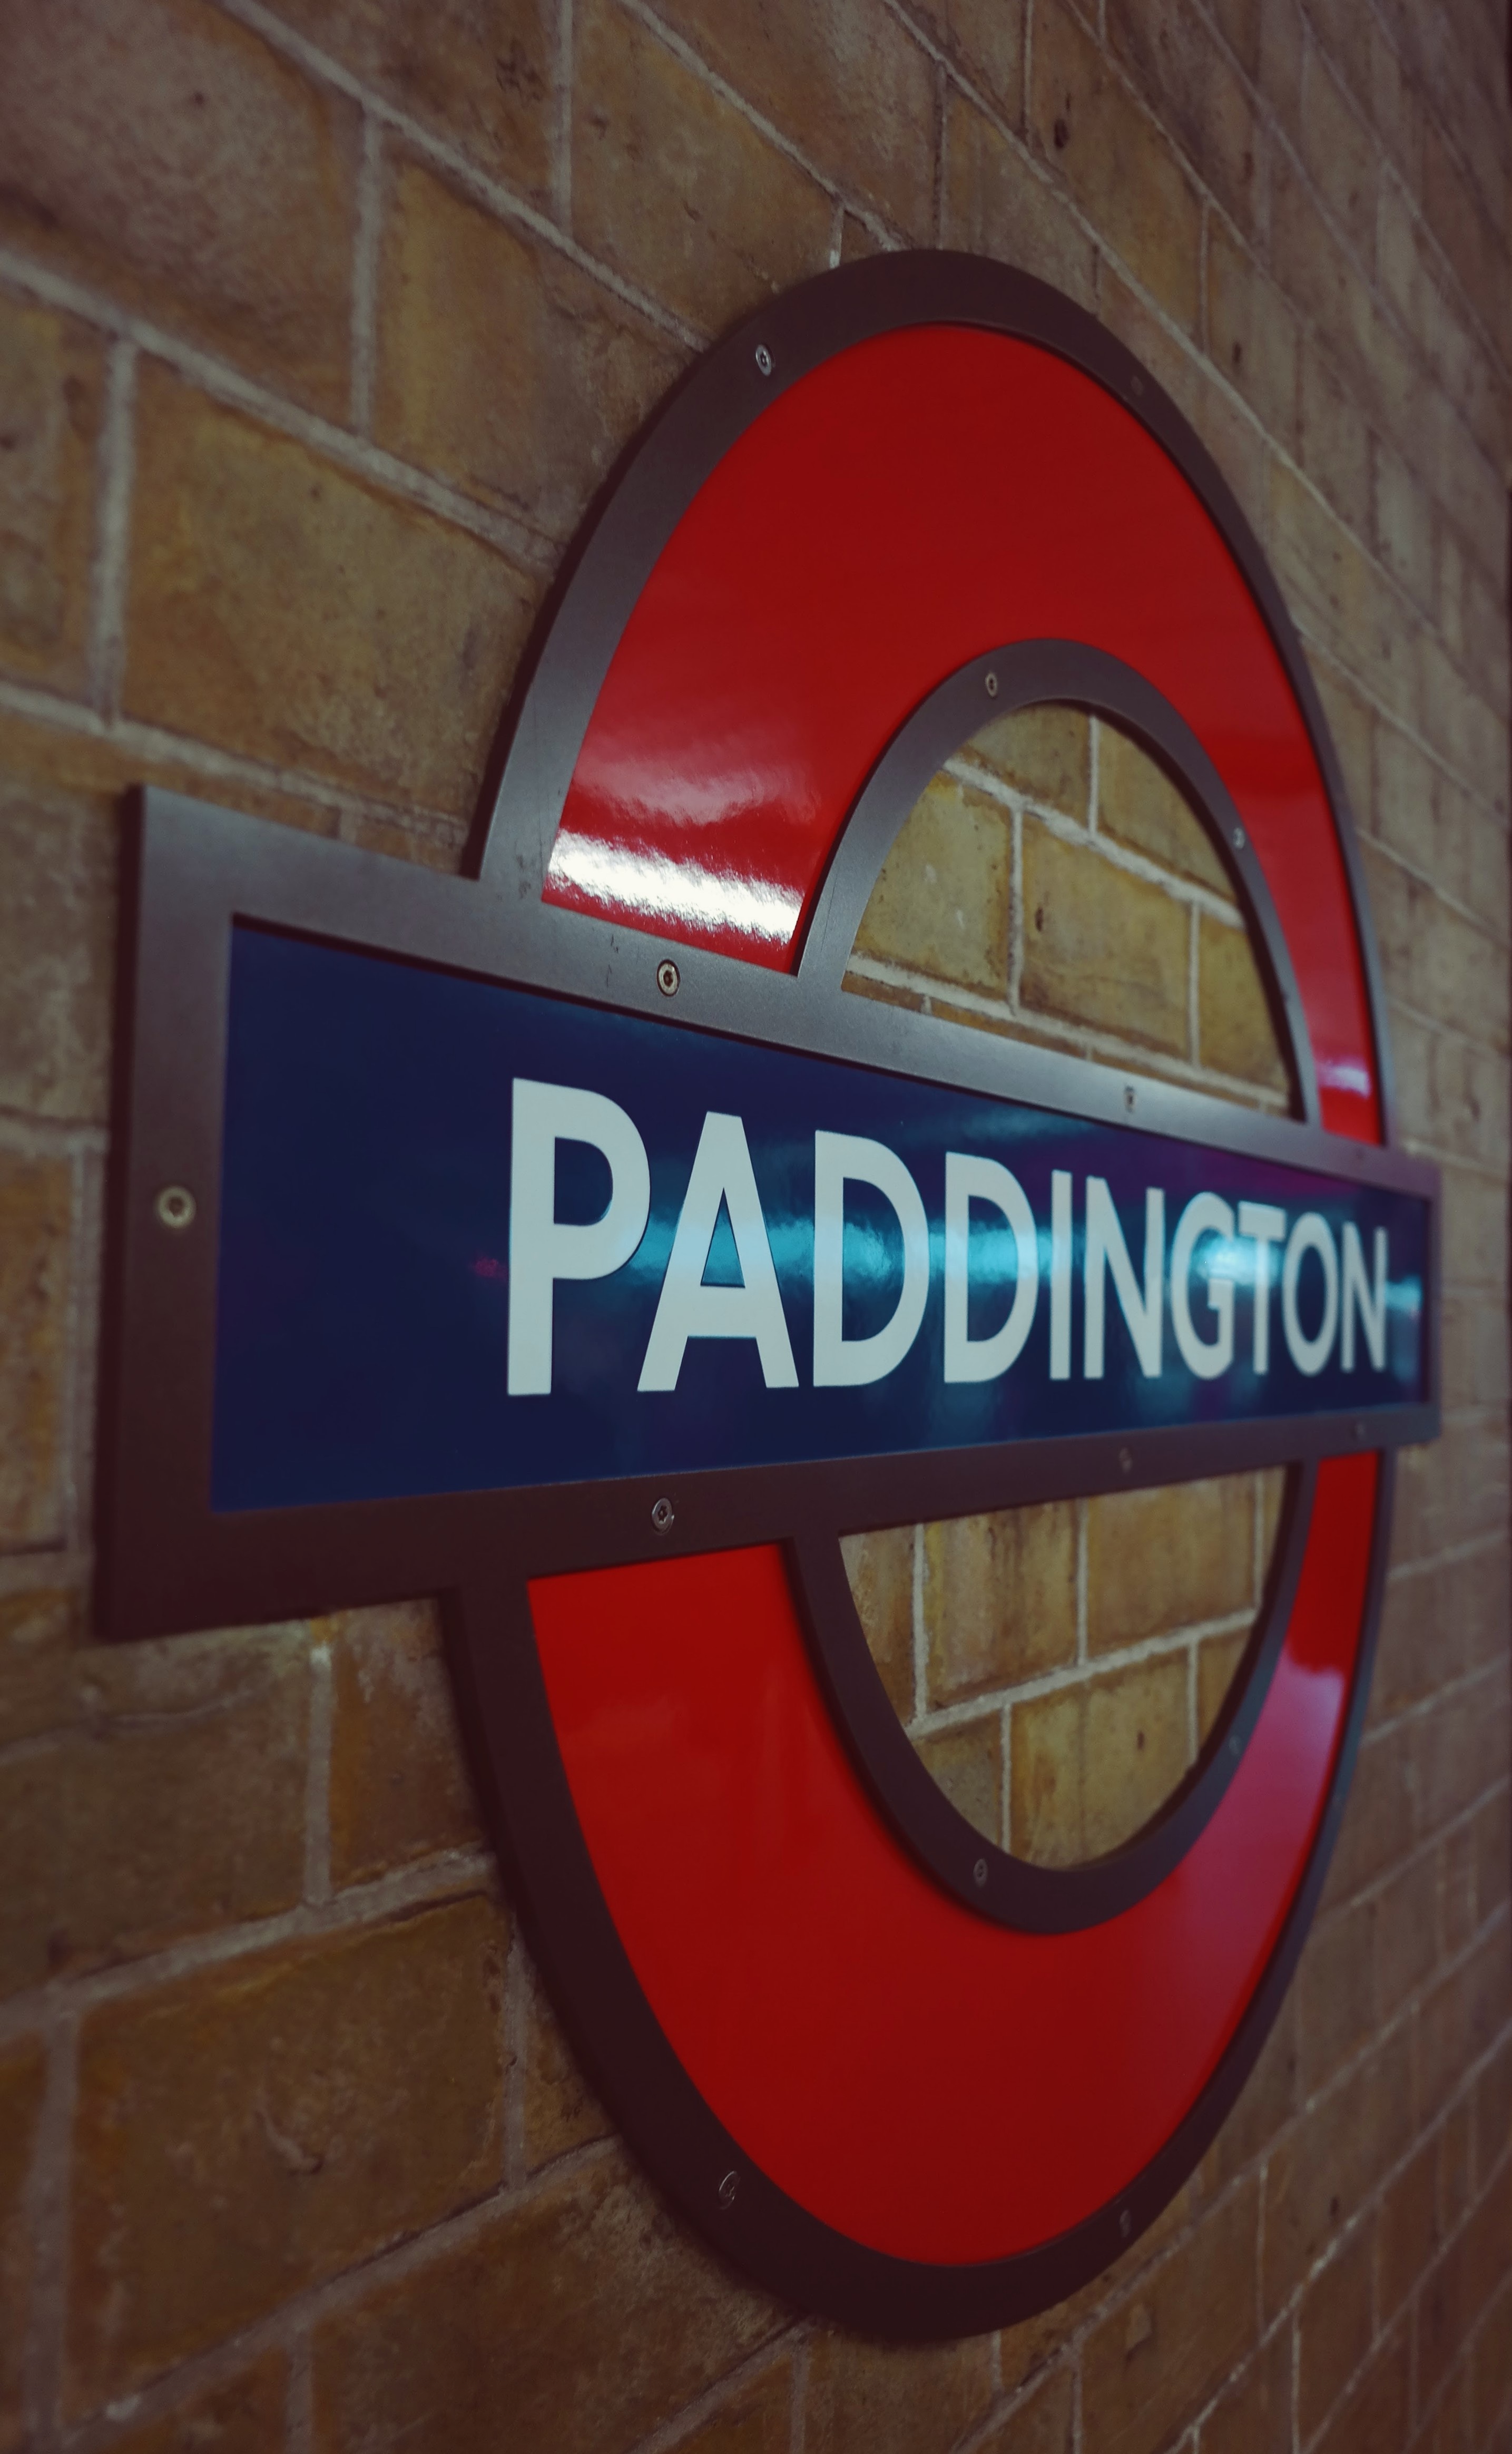
street, tube, number, city, urban, travel, subway, metro, underground, transportation, sign, europe, red, symbol, station, street sign, signage, neon sign, uk, england, capital, london, public, british, english, britain, trademark, shape, united kingdom, traffic sign, paddington, vehicle registration plate, house numbering